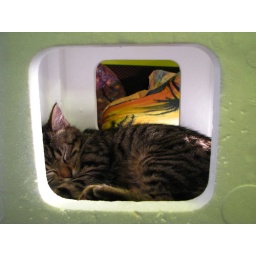
cat in the box